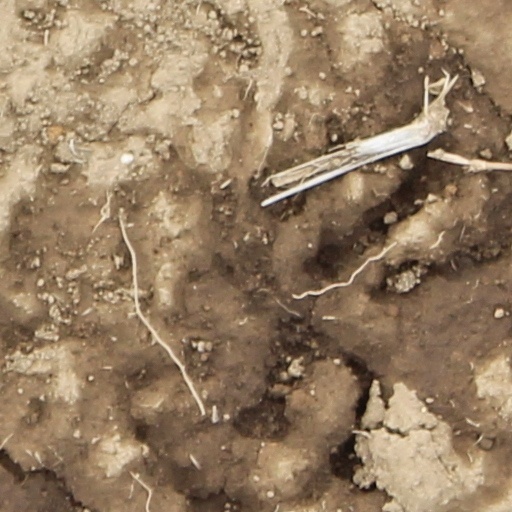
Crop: wheat